Joseph Jenckes Sr.

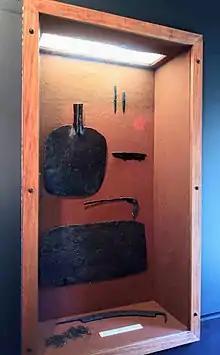
Products recovered from Jenckes site displayed at Saugus Iron Works Museum

The business venture to build an integrated ironworks on the Saugus River began long before Jenckes arrived. In the late 1620s, bog iron ore was discovered in the Saugus River marshes near Lynn. In 1641, John Winthrop the Younger had samples of the ore shipped to England and soon afterwards an investment consortium headed by Winthrop called "The Company of Undertakers of the Iron Works in New England" invested in the proposed Saugus River project. In 1645, Winthrop resigned his position as company agent and was succeeded by Richard Leader. Leader chose the site and laid out the plan for the ironworks at the newly-formed company town called Hammersmith. The ironworks started operations in 1646 and, at its peak, engaged more than 200 workers.